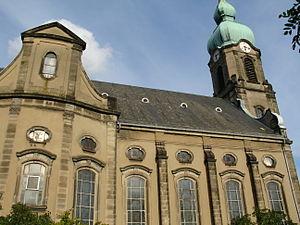
L'Église Saint-Maurice de Freyming-Merlebach (située dans le quartier de Freyming).
Freyming-Merlebach est une commune française, située dans le département de la Moselle, en région Grand Est. Elle est localisée dans la région naturelle du Warndt et le bassin de vie de la Moselle-Est.
Le style néo-baroque est un courant artistique de la fin du XIXᵉ siècle dans les domaines de l'architecture et de la sculpture, dont les origines sont liées au style Second Empire.